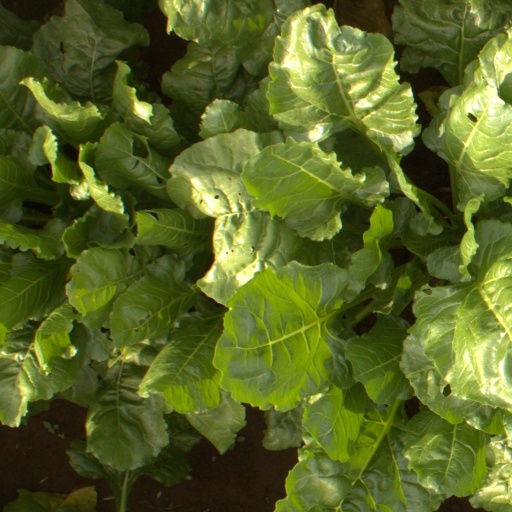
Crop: sugar beet